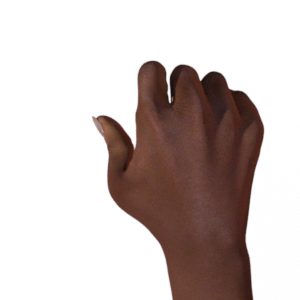
Label: rock